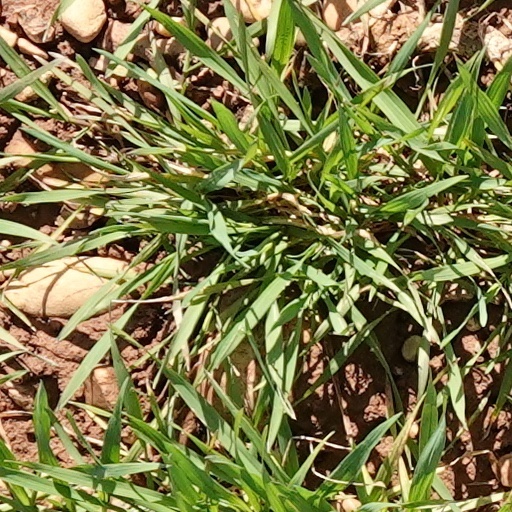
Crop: wheat